Russian folklore

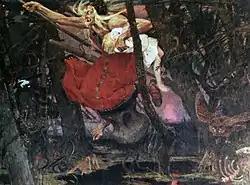
Baba Yaga

Apart from circulating government-approved faerie tales and byliny that already existed, during Stalin's rule authors parroting appropriate Soviet ideologies wrote Communist folktales and introduced them to the population. These contemporary folktales combined the structures and motifs of the old byliny with contemporary life in the Soviet Union. Called noviny, these new tales were considered the renaissance of the Russian epic. Folklorists were called upon to teach modern folksingers the conventional style and structure of the traditional byliny. They also explained to the performers the appropriate types of Communist ideology that should be represented in the new stories and songs.